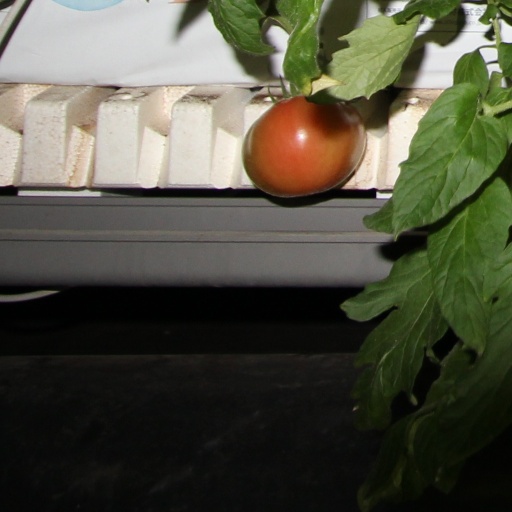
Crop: tomato